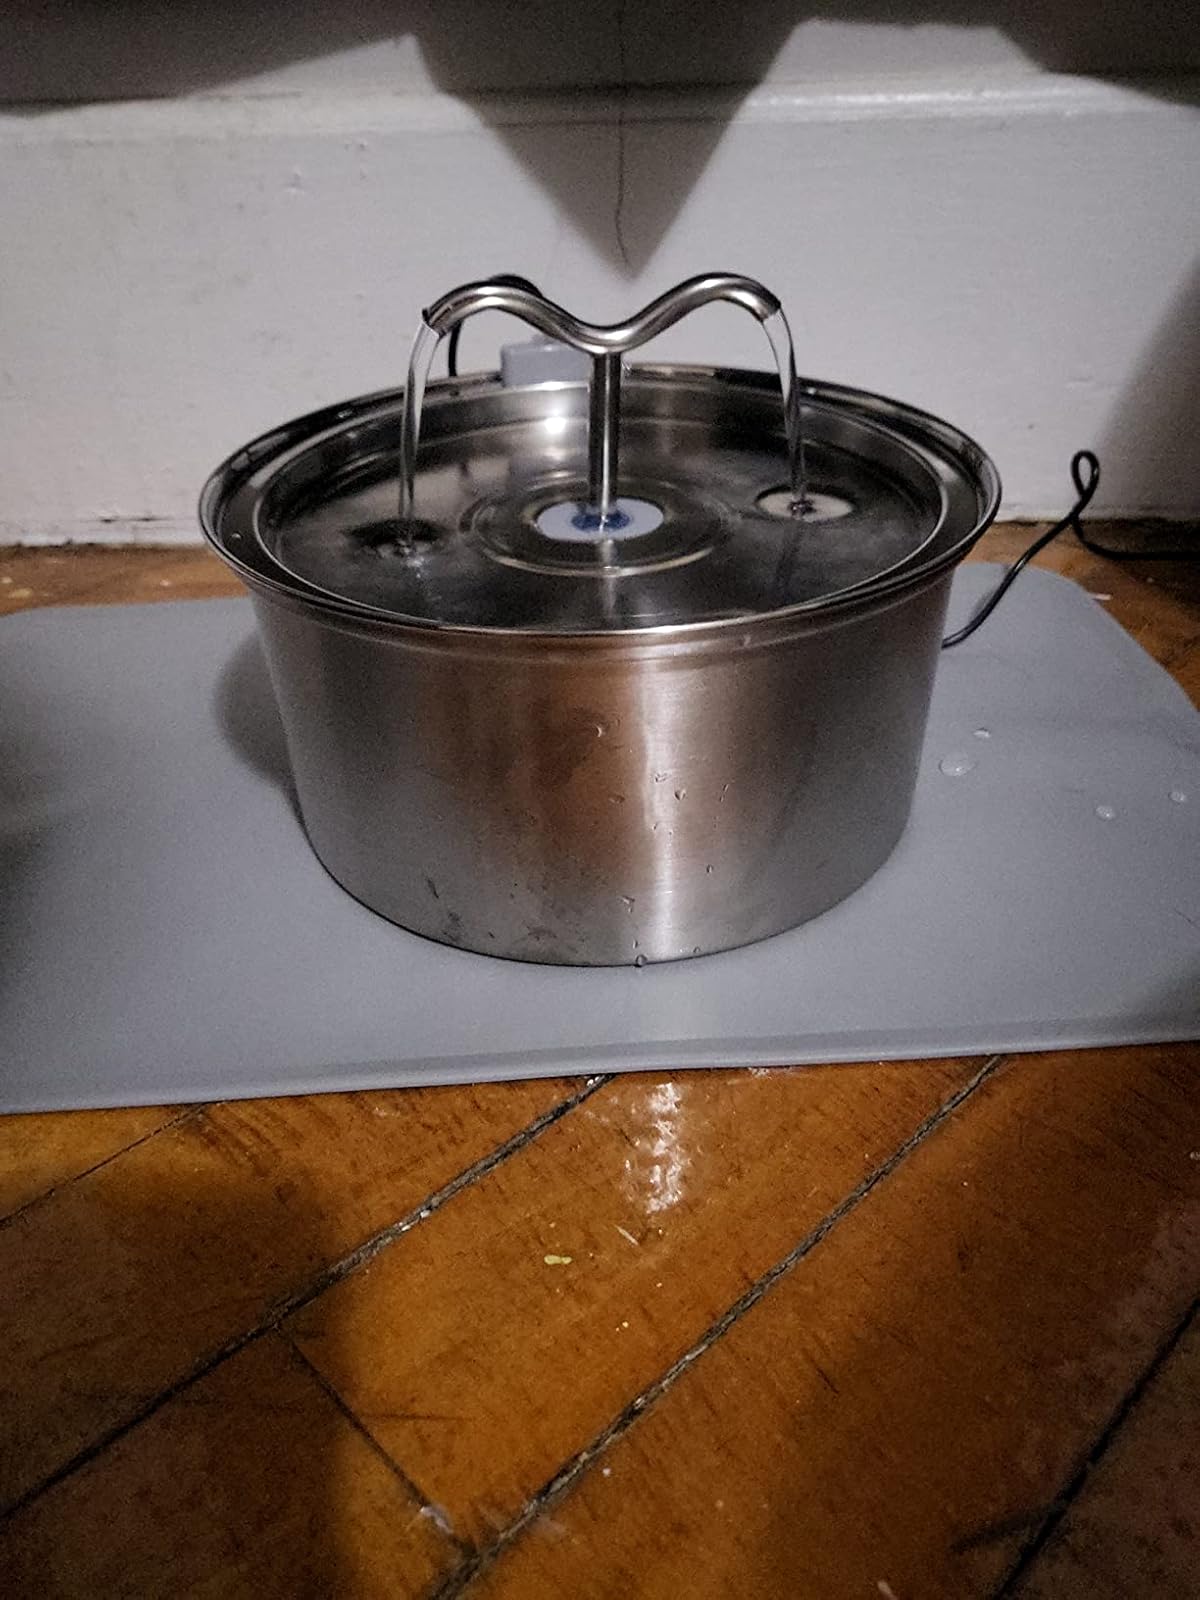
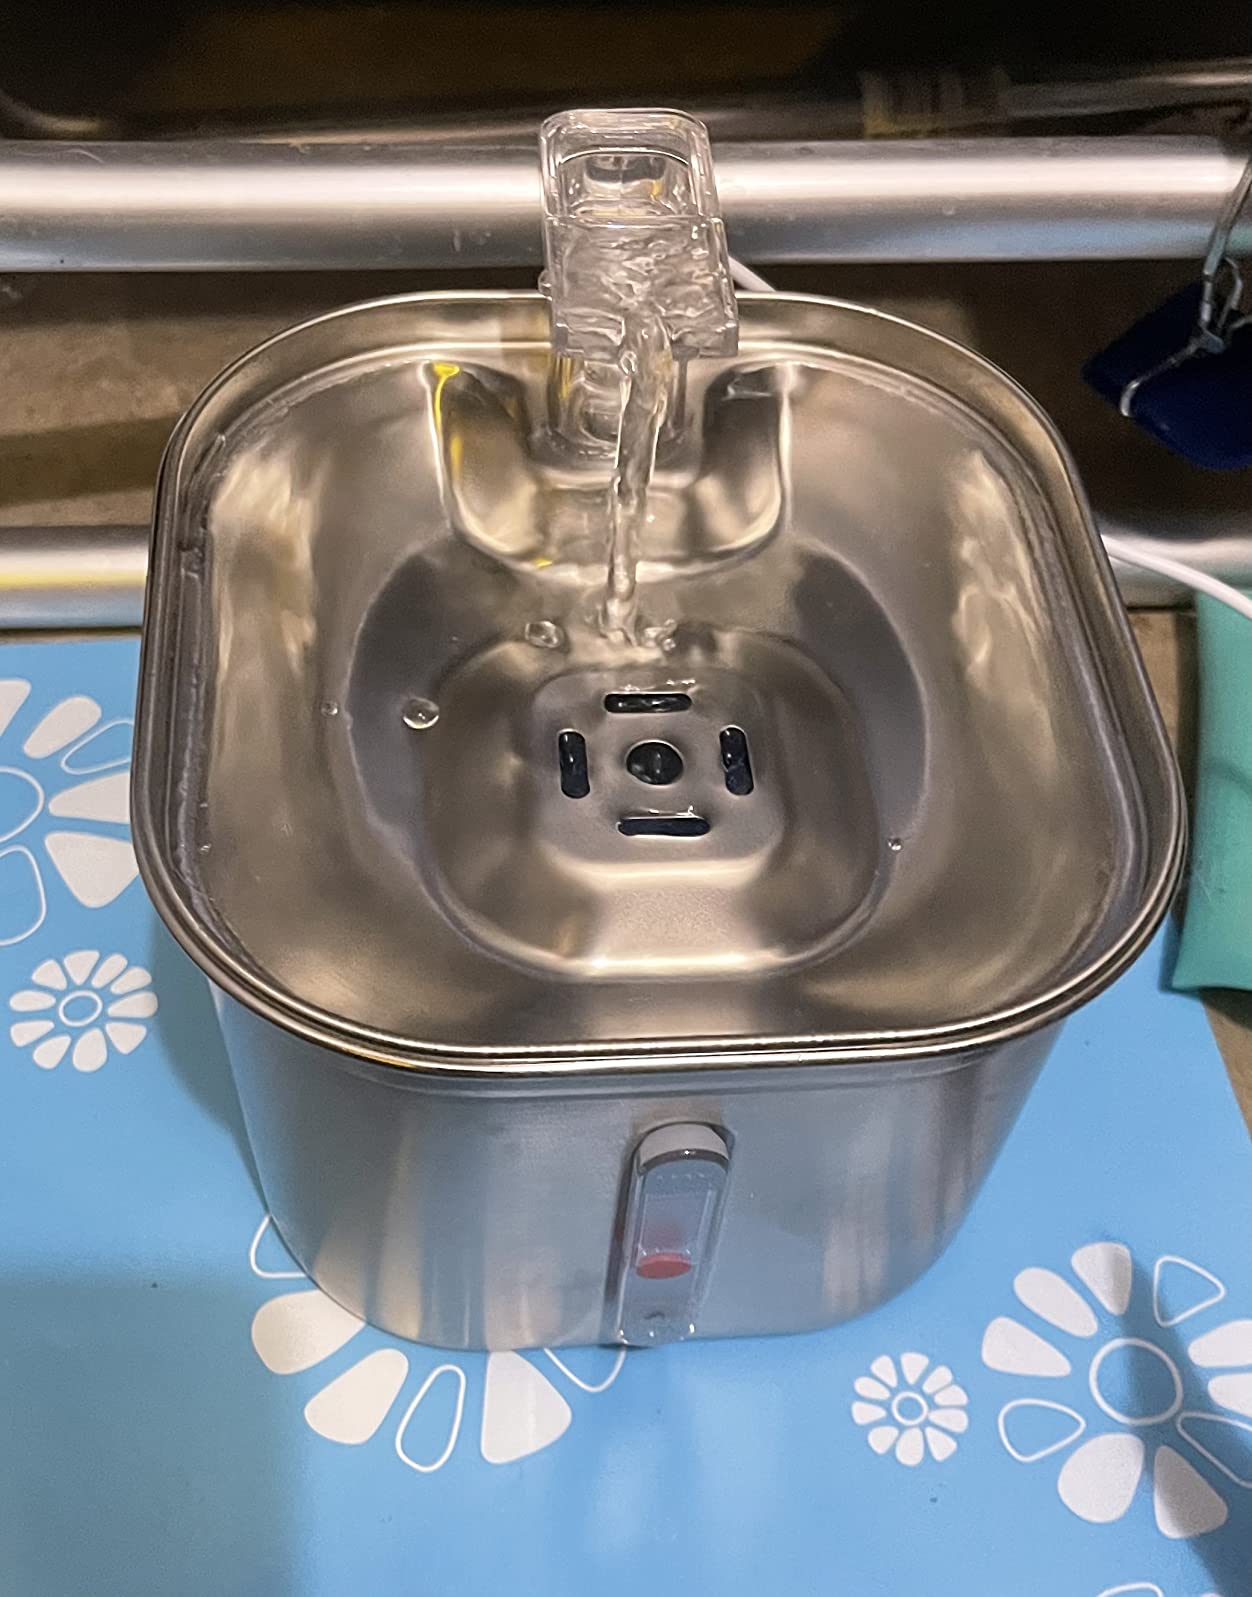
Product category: items_bowl
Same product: no